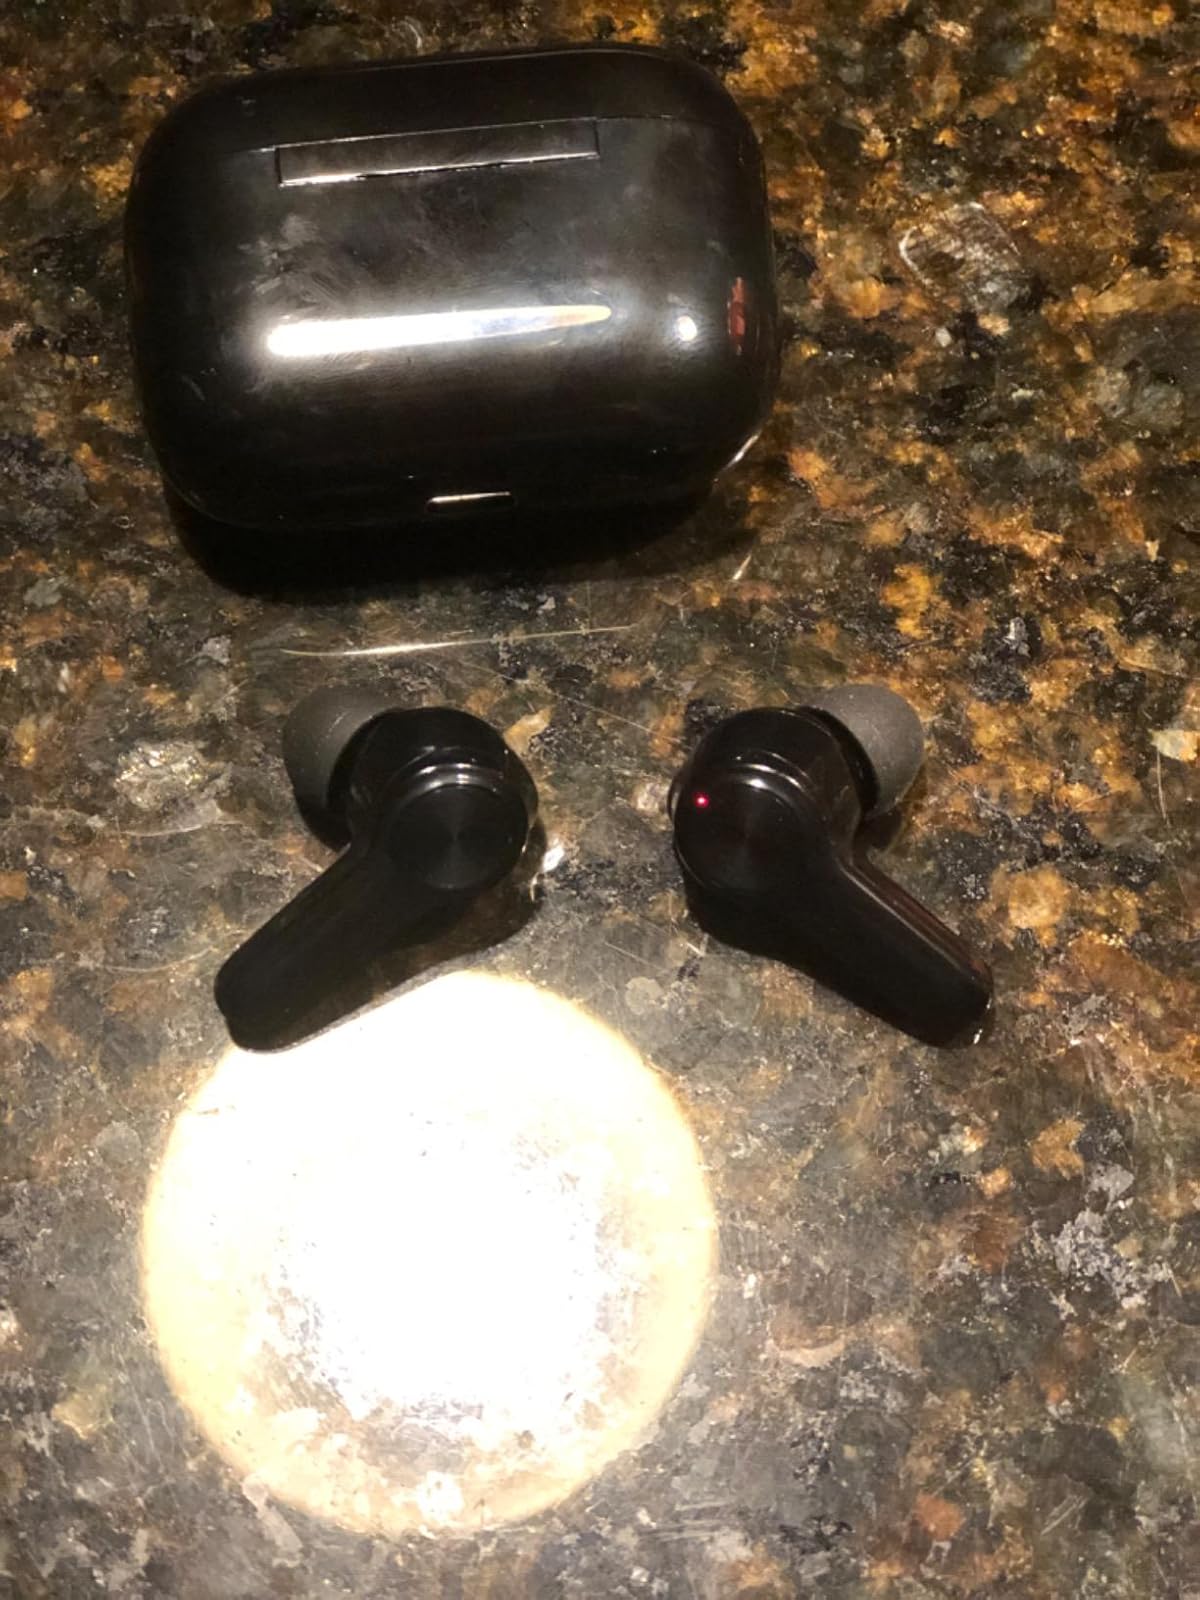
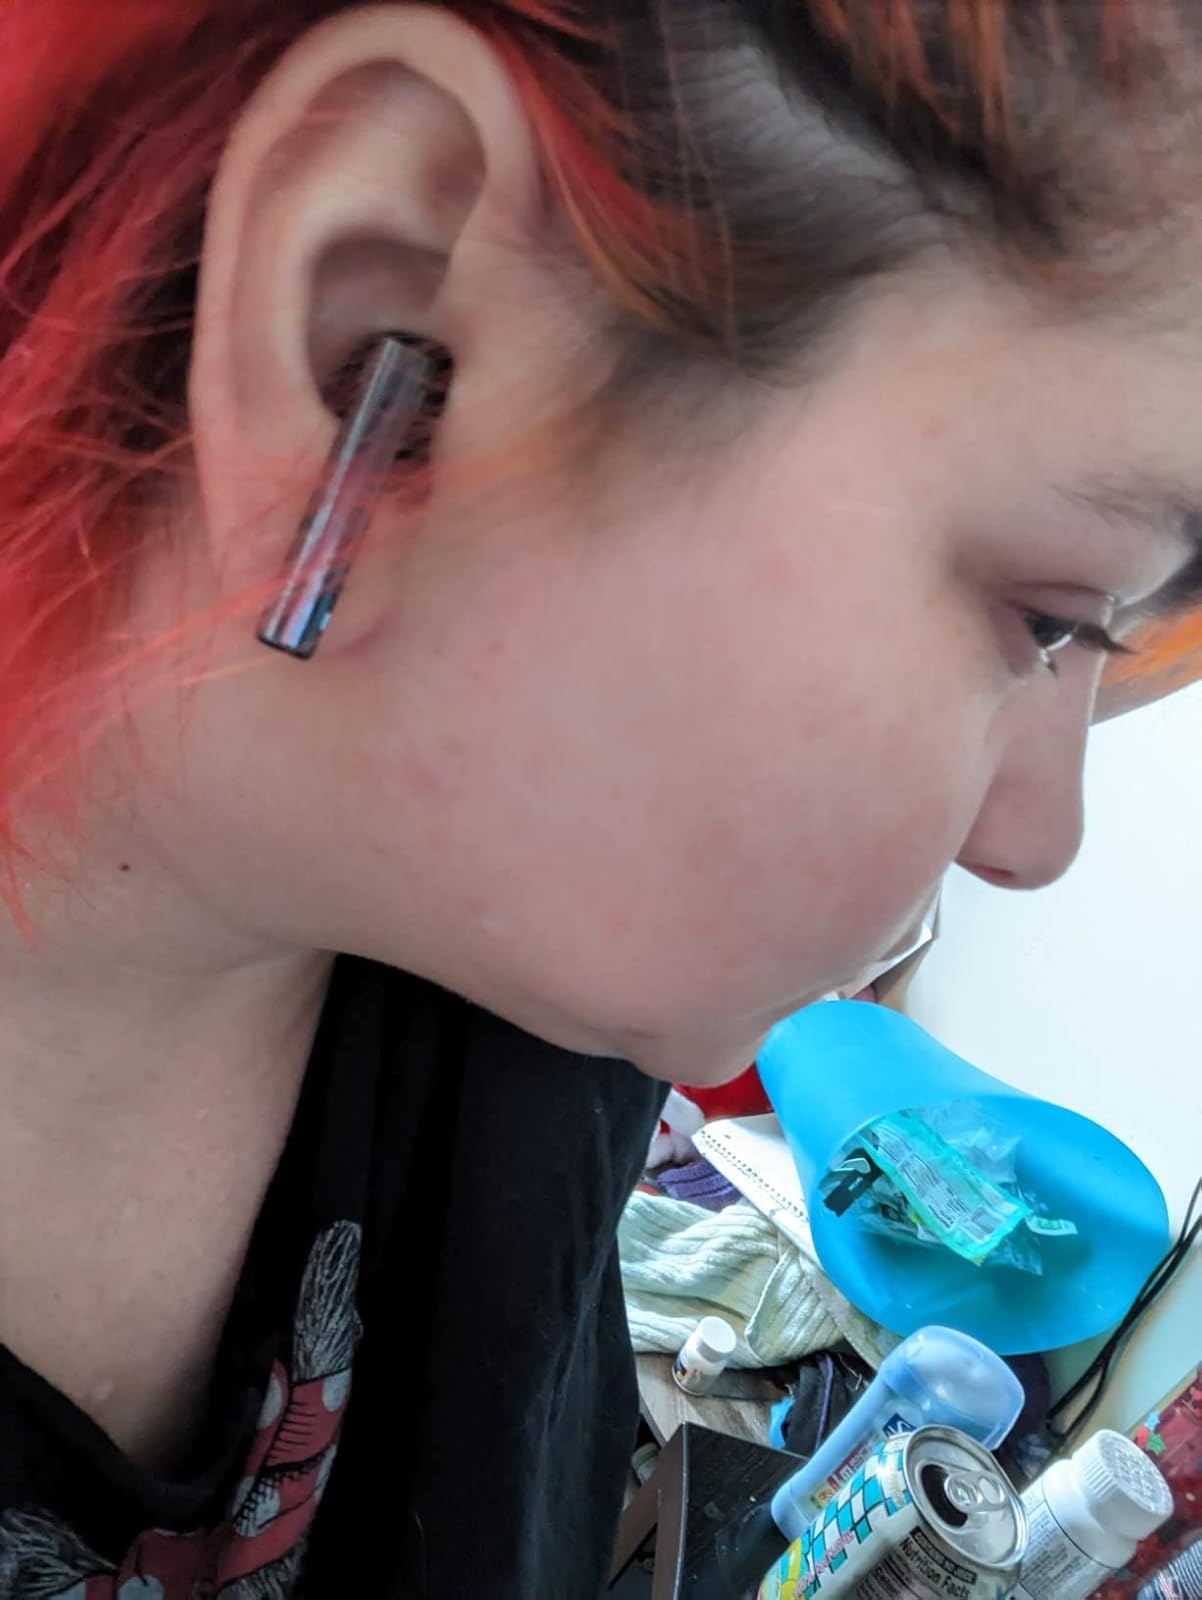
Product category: earbuds
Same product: no